Sofjan Saury Siregar

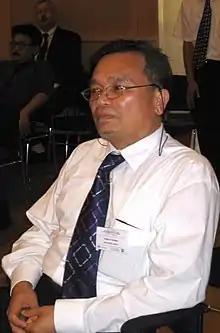
Siregar in 2005

Sofjan Saury Siregar (5 January 1951 – 23 October 2017) was an Indonesian religious scholar, active community leader, and presidential contender. He authored "De Edele Koran", a contemporary Dutch translation of the Quran, that is widely used in the Netherlands and Belgium.